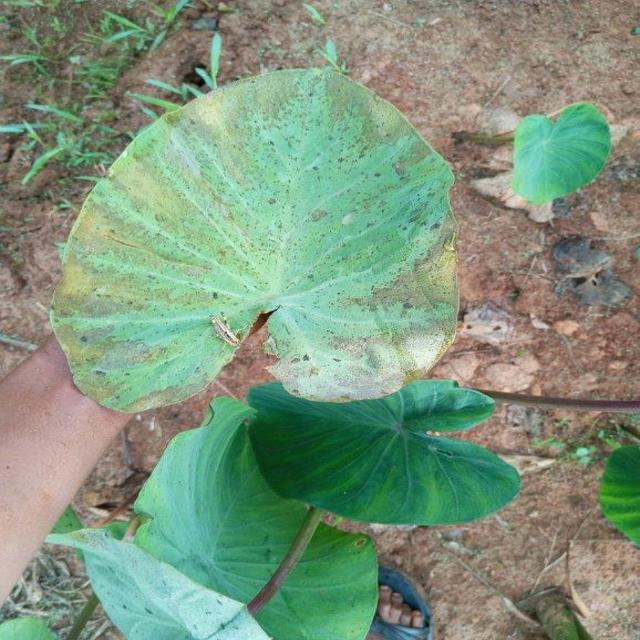
Label: Healthy